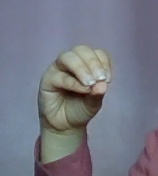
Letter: ha